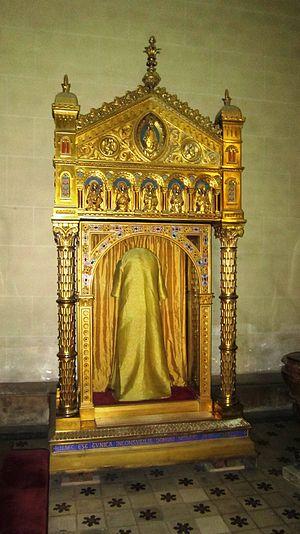
Basilique d'Argenteuil. Châse d'exposition de la Sainte-Tunique
La tunique d’Argenteuil conservée à la basilique Saint-Denys d'Argenteuil est selon la tradition une relique de la Sainte tunique du Christ. Cette tunique inconsutile en laine, de couleur brun pourpre, désormais abîmée et incomplète, aurait été offerte par Charlemagne à l'abbaye d'Argenteuil. Longtemps considérée comme une relique insigne, elle a fait l'objet de nombreuses processions et pèlerinages mais son statut, comme celui du suaire de Turin, a évolué, l'Église se montrant plus prudente et y voit désormais « une icône ».
La basilique Saint-Denys d'Argenteuil est une église catholique située à Argenteuil dans le département français du Val-d'Oise où est conservée une tunique réputée selon la tradition être celle portée par le Christ lors de la Passion.